Kagoro

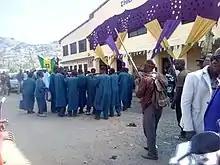
Royal horn blowers and hunters before the palace of the Chief of Kagoro.

Gworog is notable for its Afan National Festival, celebrated on January 1 of every year, with people coming from different parts of the country to join the celebration.